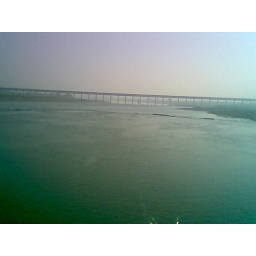
The bridge over Narmada river